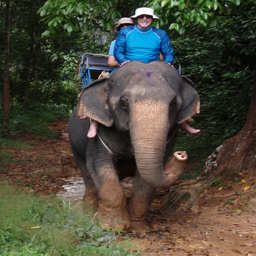
some people riding the back of an elephant
Two people smile as they ride on the back of an elephant.
a large elephant standing with some people riding on the back
A brave couple sits high atop the back of an elephant.
The two people are riding the elephant threw the forest.